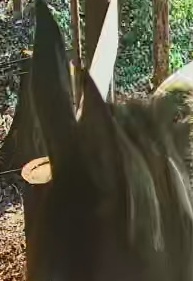
Face region: ears (position_of_ears)
Pain indicator: not_present